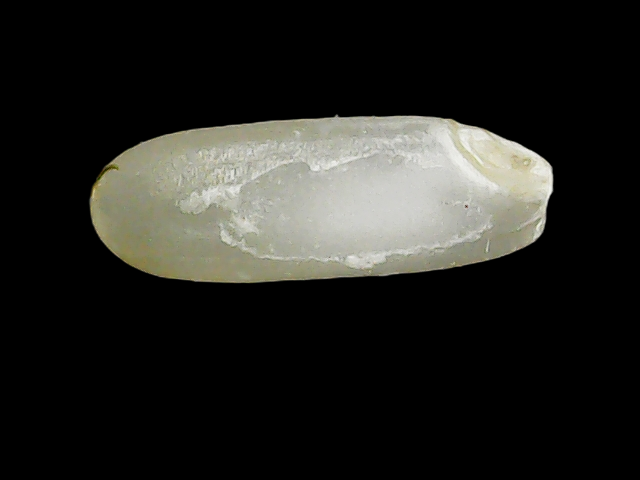
Rice variety: Binadhan24